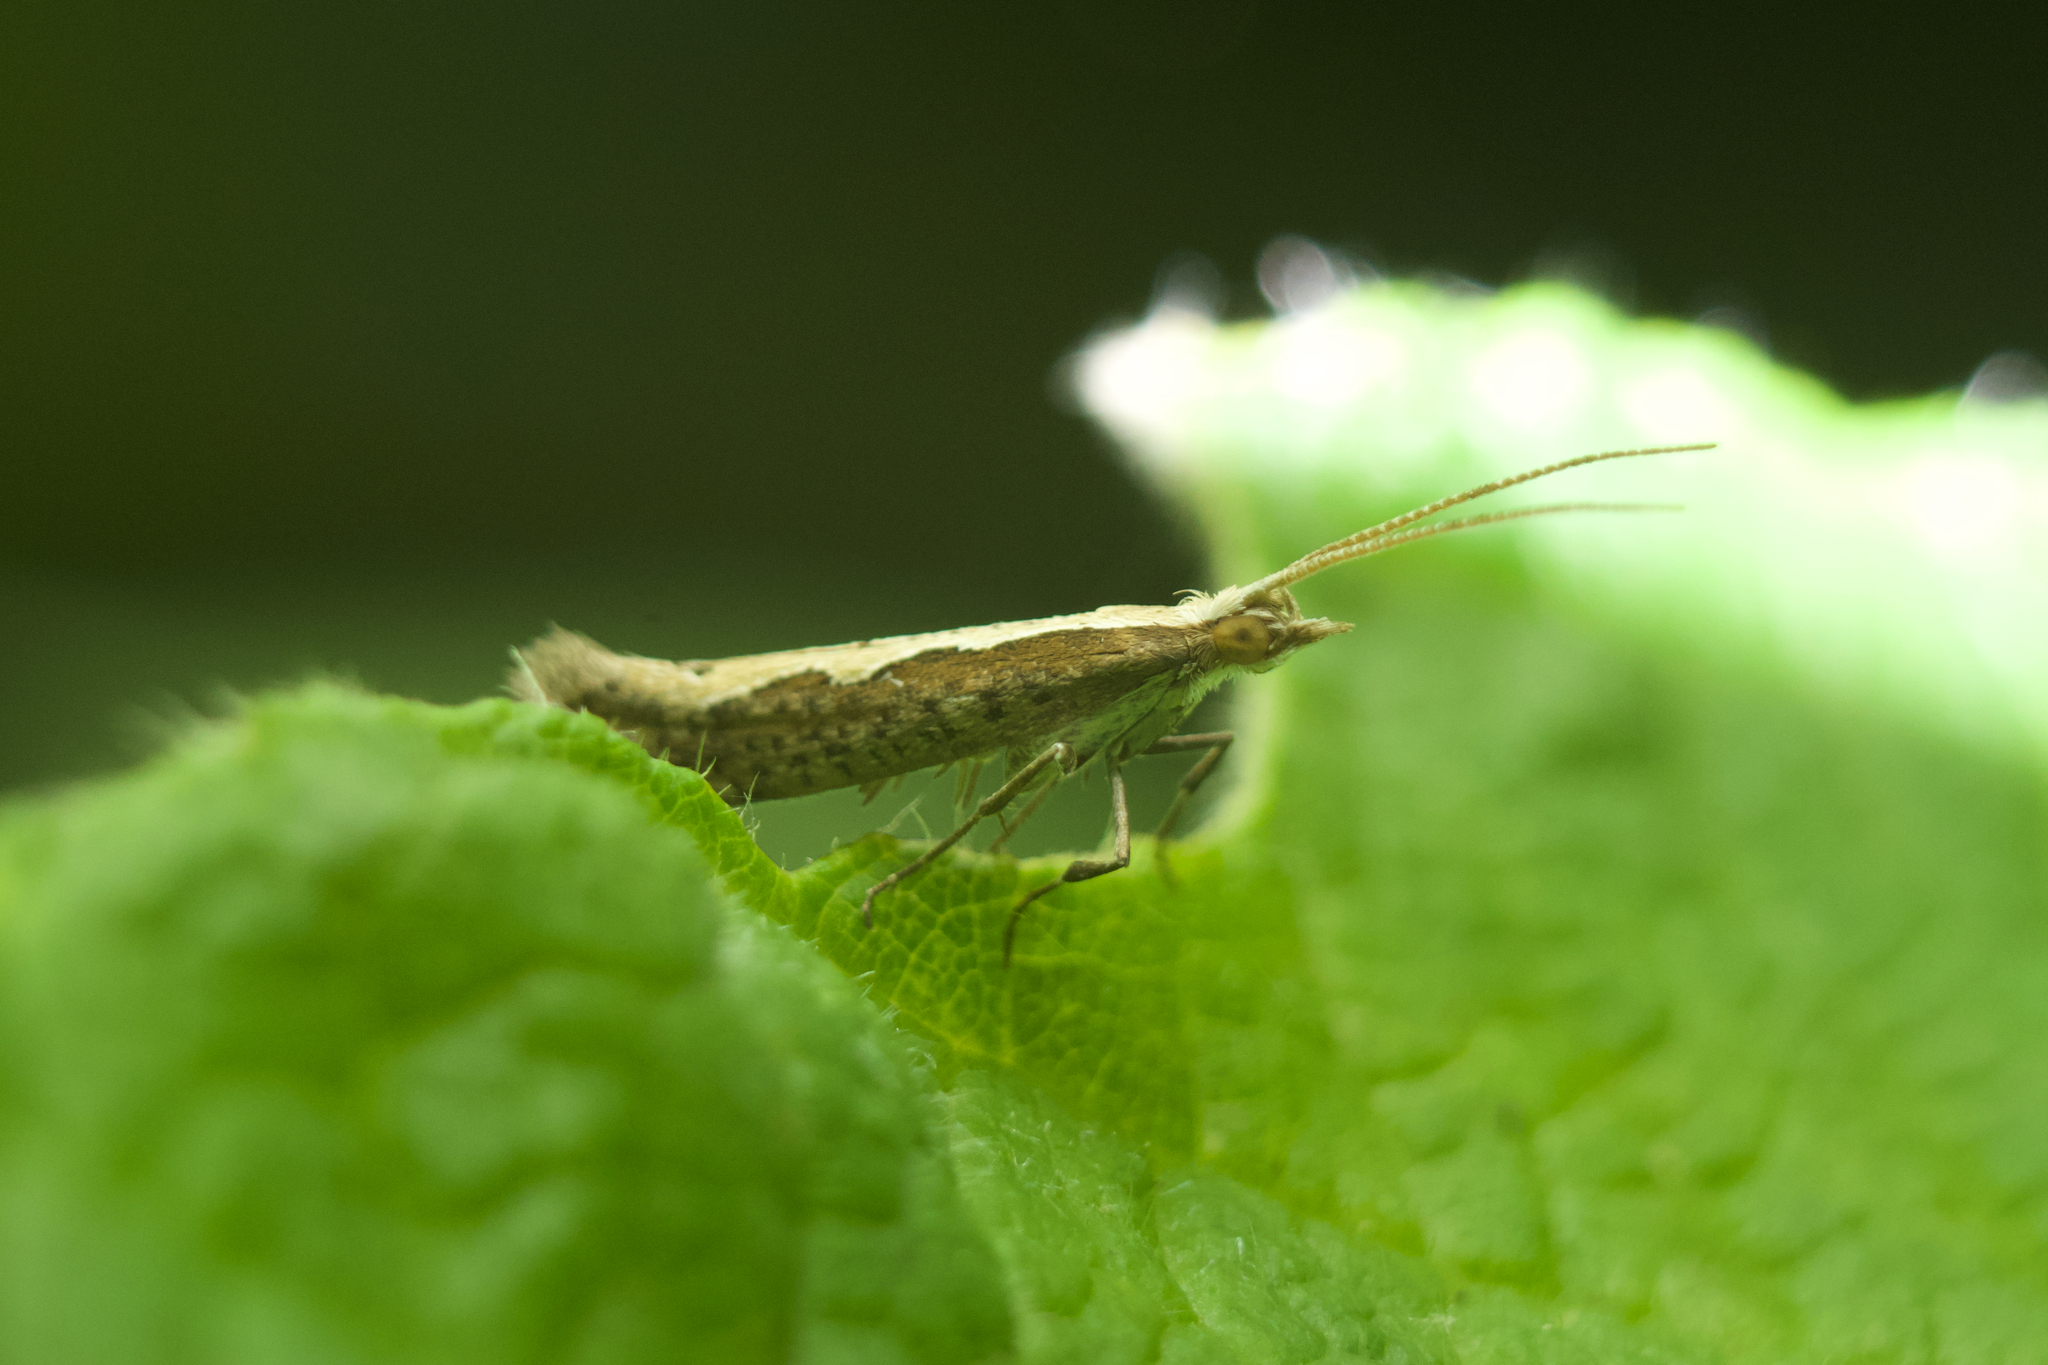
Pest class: diamondback_moth